Jamaica station

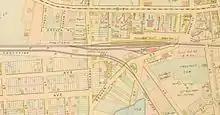
A map of the station in 1891

The other station known as Jamaica–Beaver Street was built by the South Side Railroad of Long Island on the Atlantic Branch. It opened on October 28, 1867. It was razed in 1871 and replaced on Christmas Day of the same year. When the LIRR acquired the SSRRLI in 1867, the depot was moved to the south side of Beaver Street crossing on a stub track. Low platforms for this station stop were located on the north side of Beaver Street crossing. Timetables of the period show station stop as "Jamaica" for Atlantic Branch trains bound for Locust Avenue, , and , as "Old Southern Road" station. Between 1908 and 1913, the station stop was listed as "Jamaica (Beaver Street)." Jamaica–Beaver Street station was razed with the grade elimination in 1913. No trace of the Jamaica–Beaver Street station exists today.